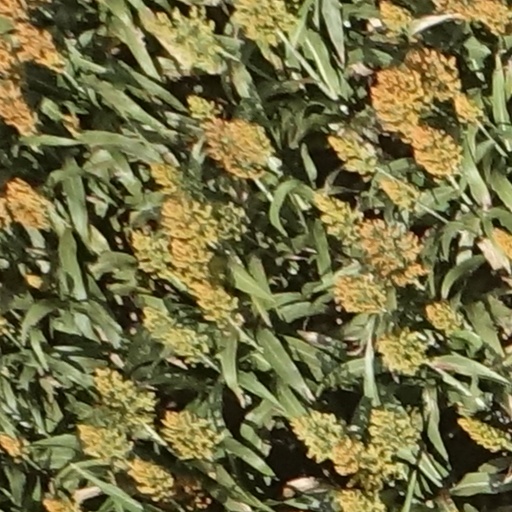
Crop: sorghum